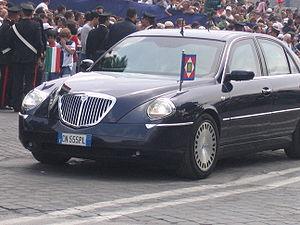
La Lancia Thesis est une berline haut de gamme du constructeur italien Lancia. Présentée en fin d'année 2001, cette voiture est alors la voiture de représentation officielle du gouvernement italien.